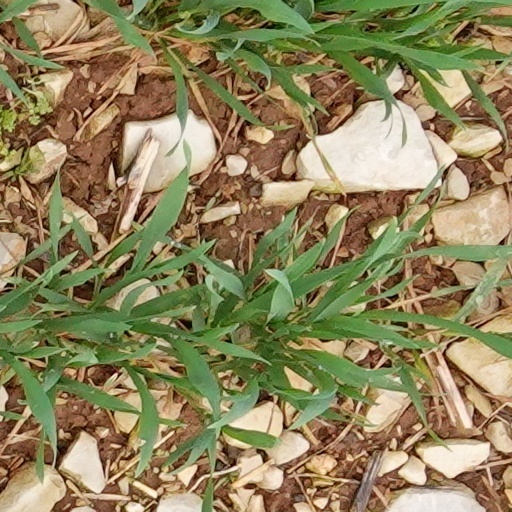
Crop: wheat